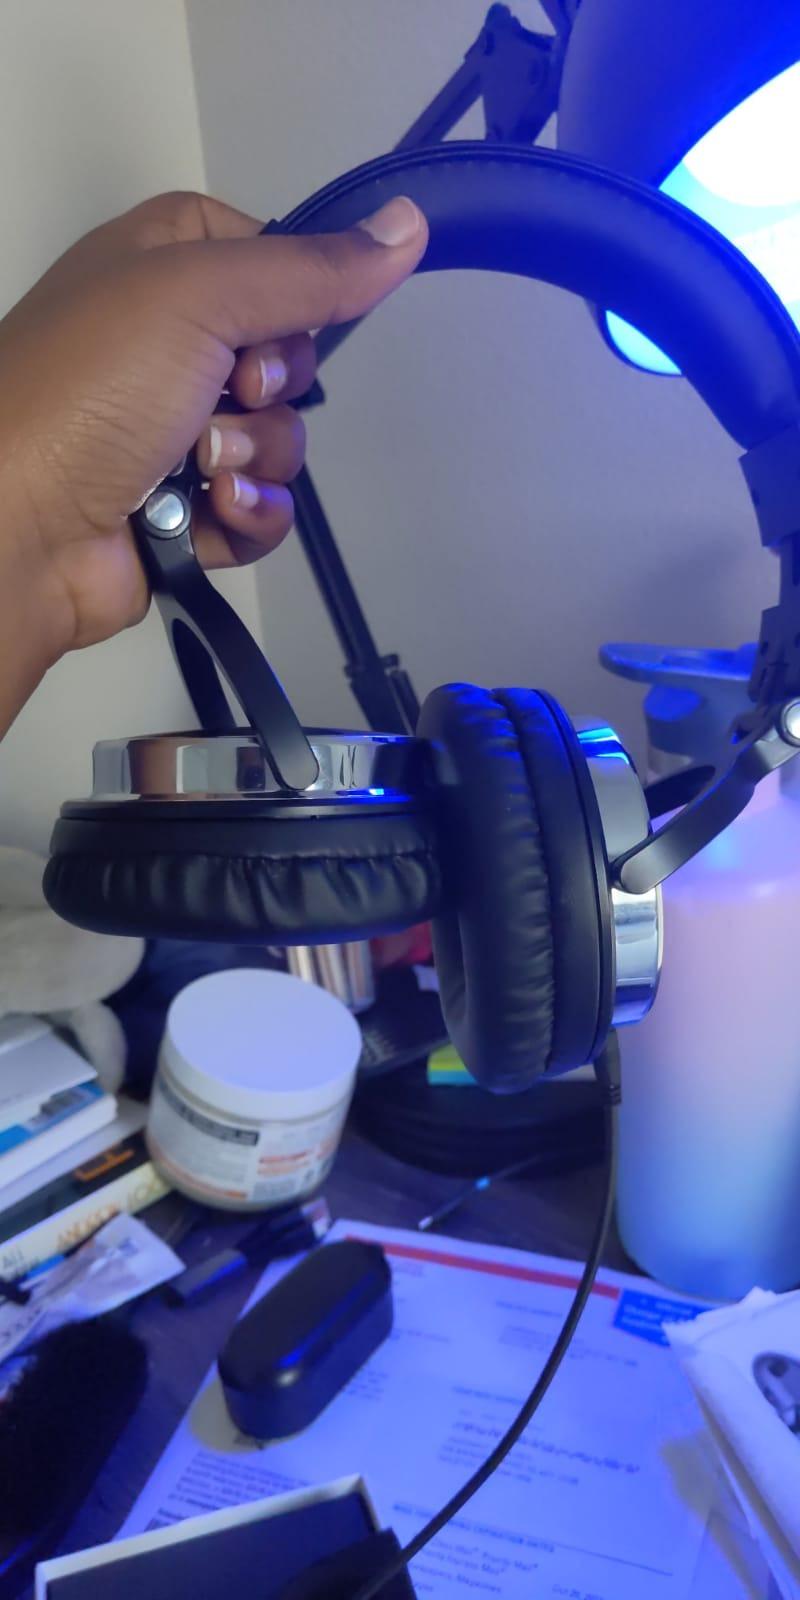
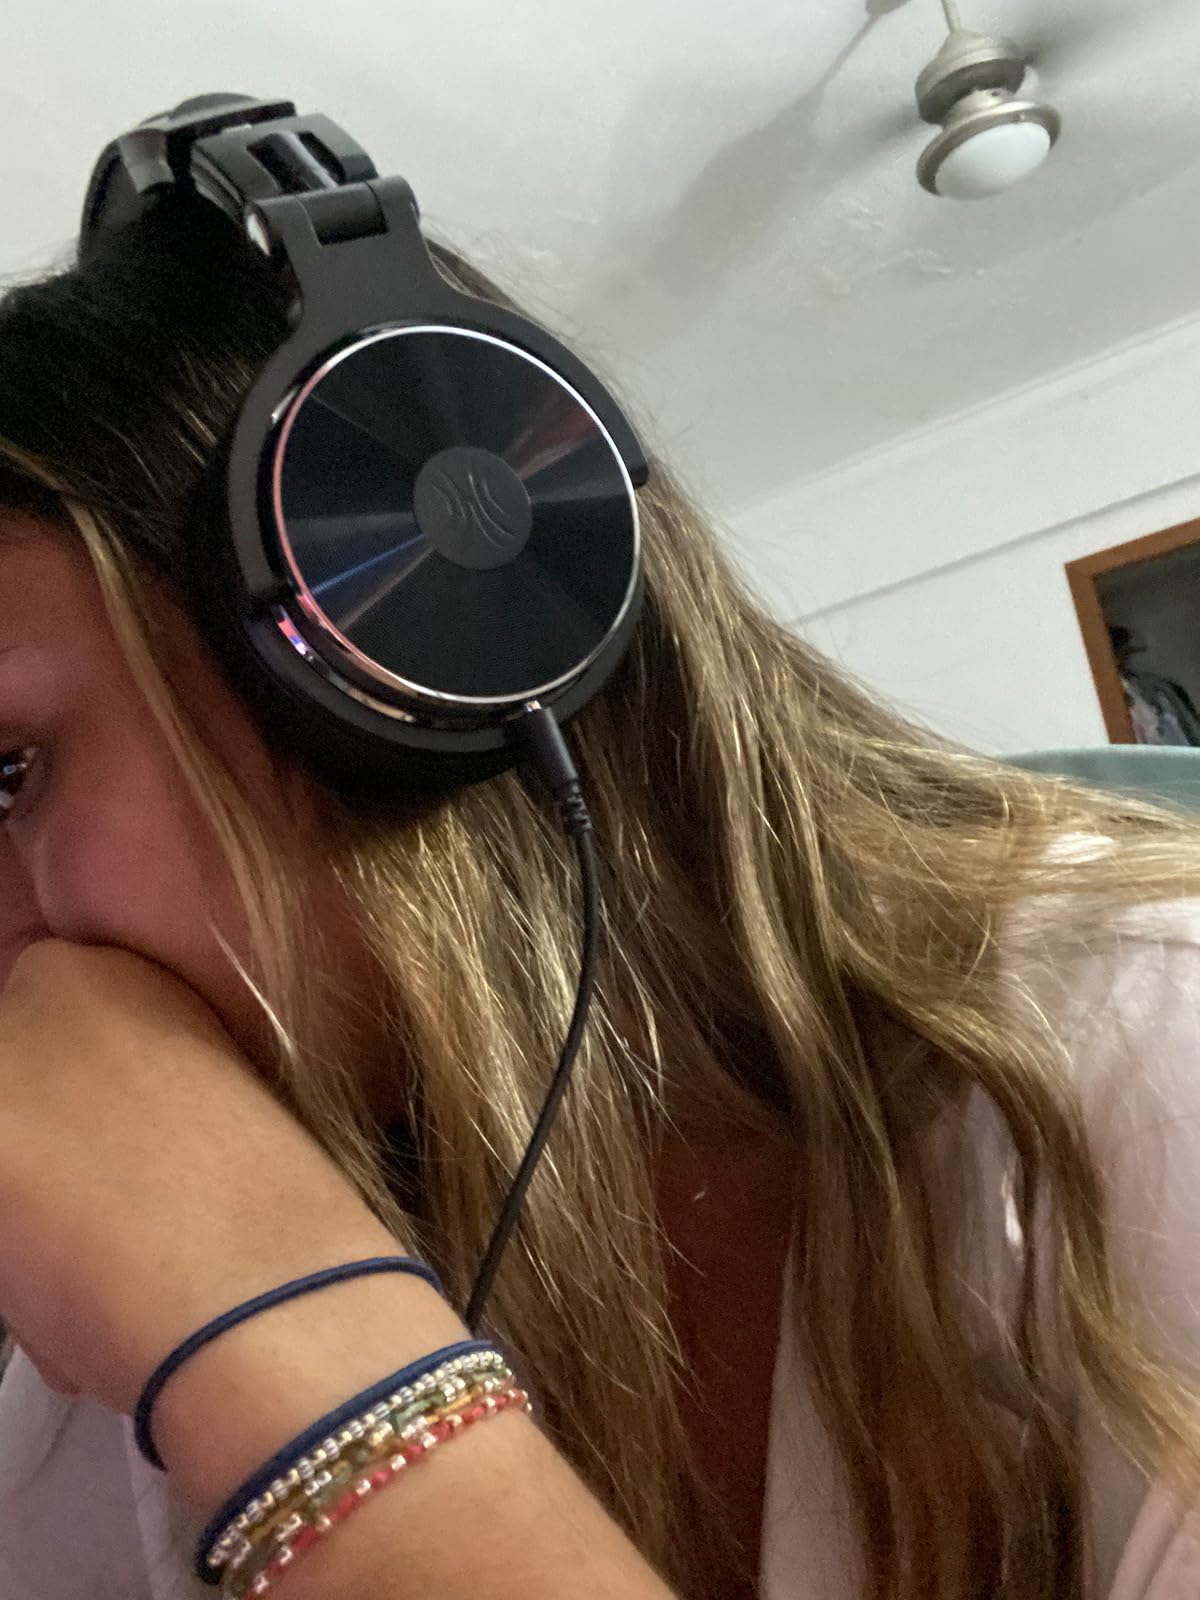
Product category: headphones
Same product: yes